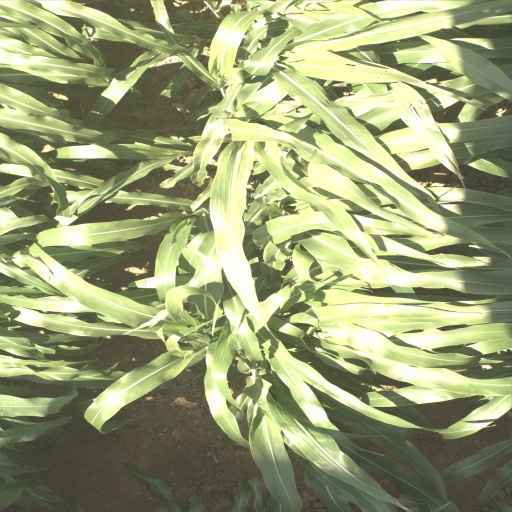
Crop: sorghum